Juliana of the Netherlands

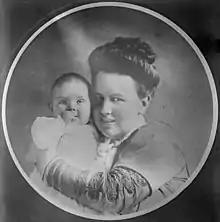
29-year-old Queen Wilhelmina with the long-awaited heir presumptive, Princess Juliana

Juliana was born on 30 April 1909 at Noordeinde Palace in The Hague, the only child of the reigning Dutch monarch, Queen Wilhelmina. Her father was Duke Henry of Mecklenburg-Schwerin. She was the first Dutch royal baby since Wilhelmina herself was born in 1880. Wilhelmina had suffered two miscarriages and one stillbirth, raising the prospect of a succession crisis.